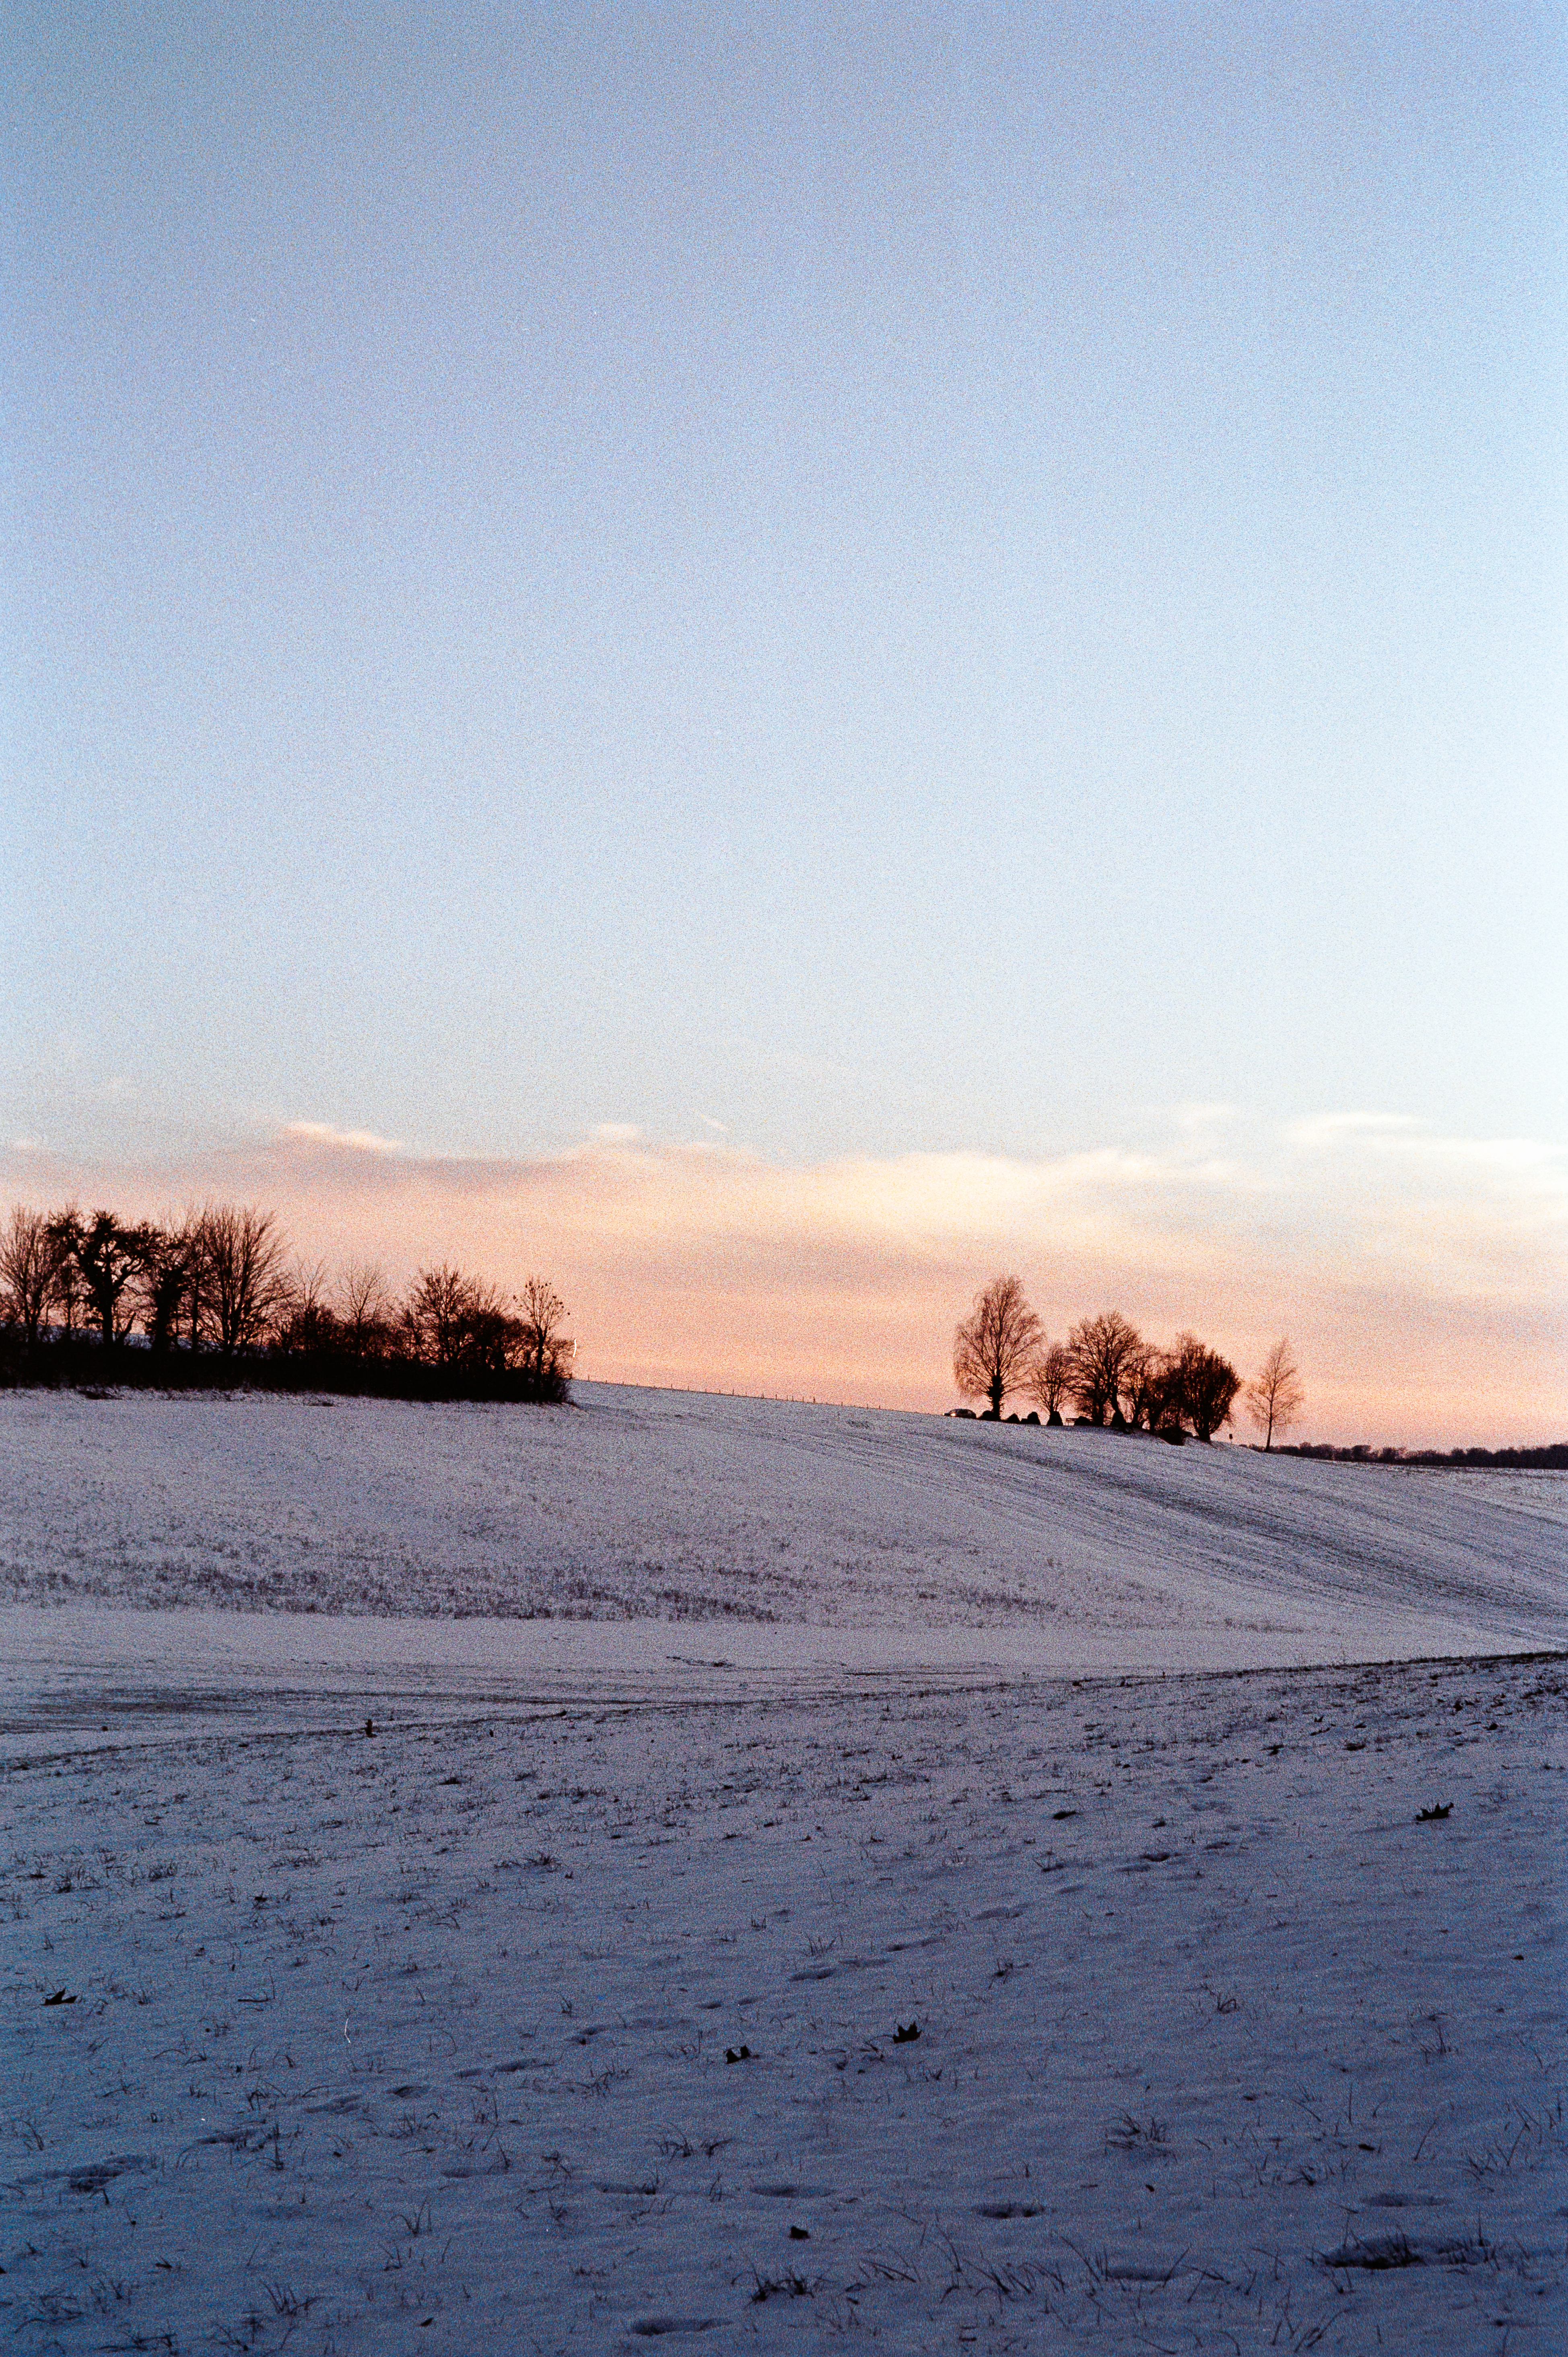
sky, cloud, natural landscape, snow, afterglow, sunlight, atmospheric phenomenon, landscape, tree, freezing, plain, dusk, horizon, sunrise, grassland, Tints and shades, sunset, slope, winter, evening, ocean, hill, field, dawn, grass, red sky at morning, arctic, tundra, precipitation, prairie